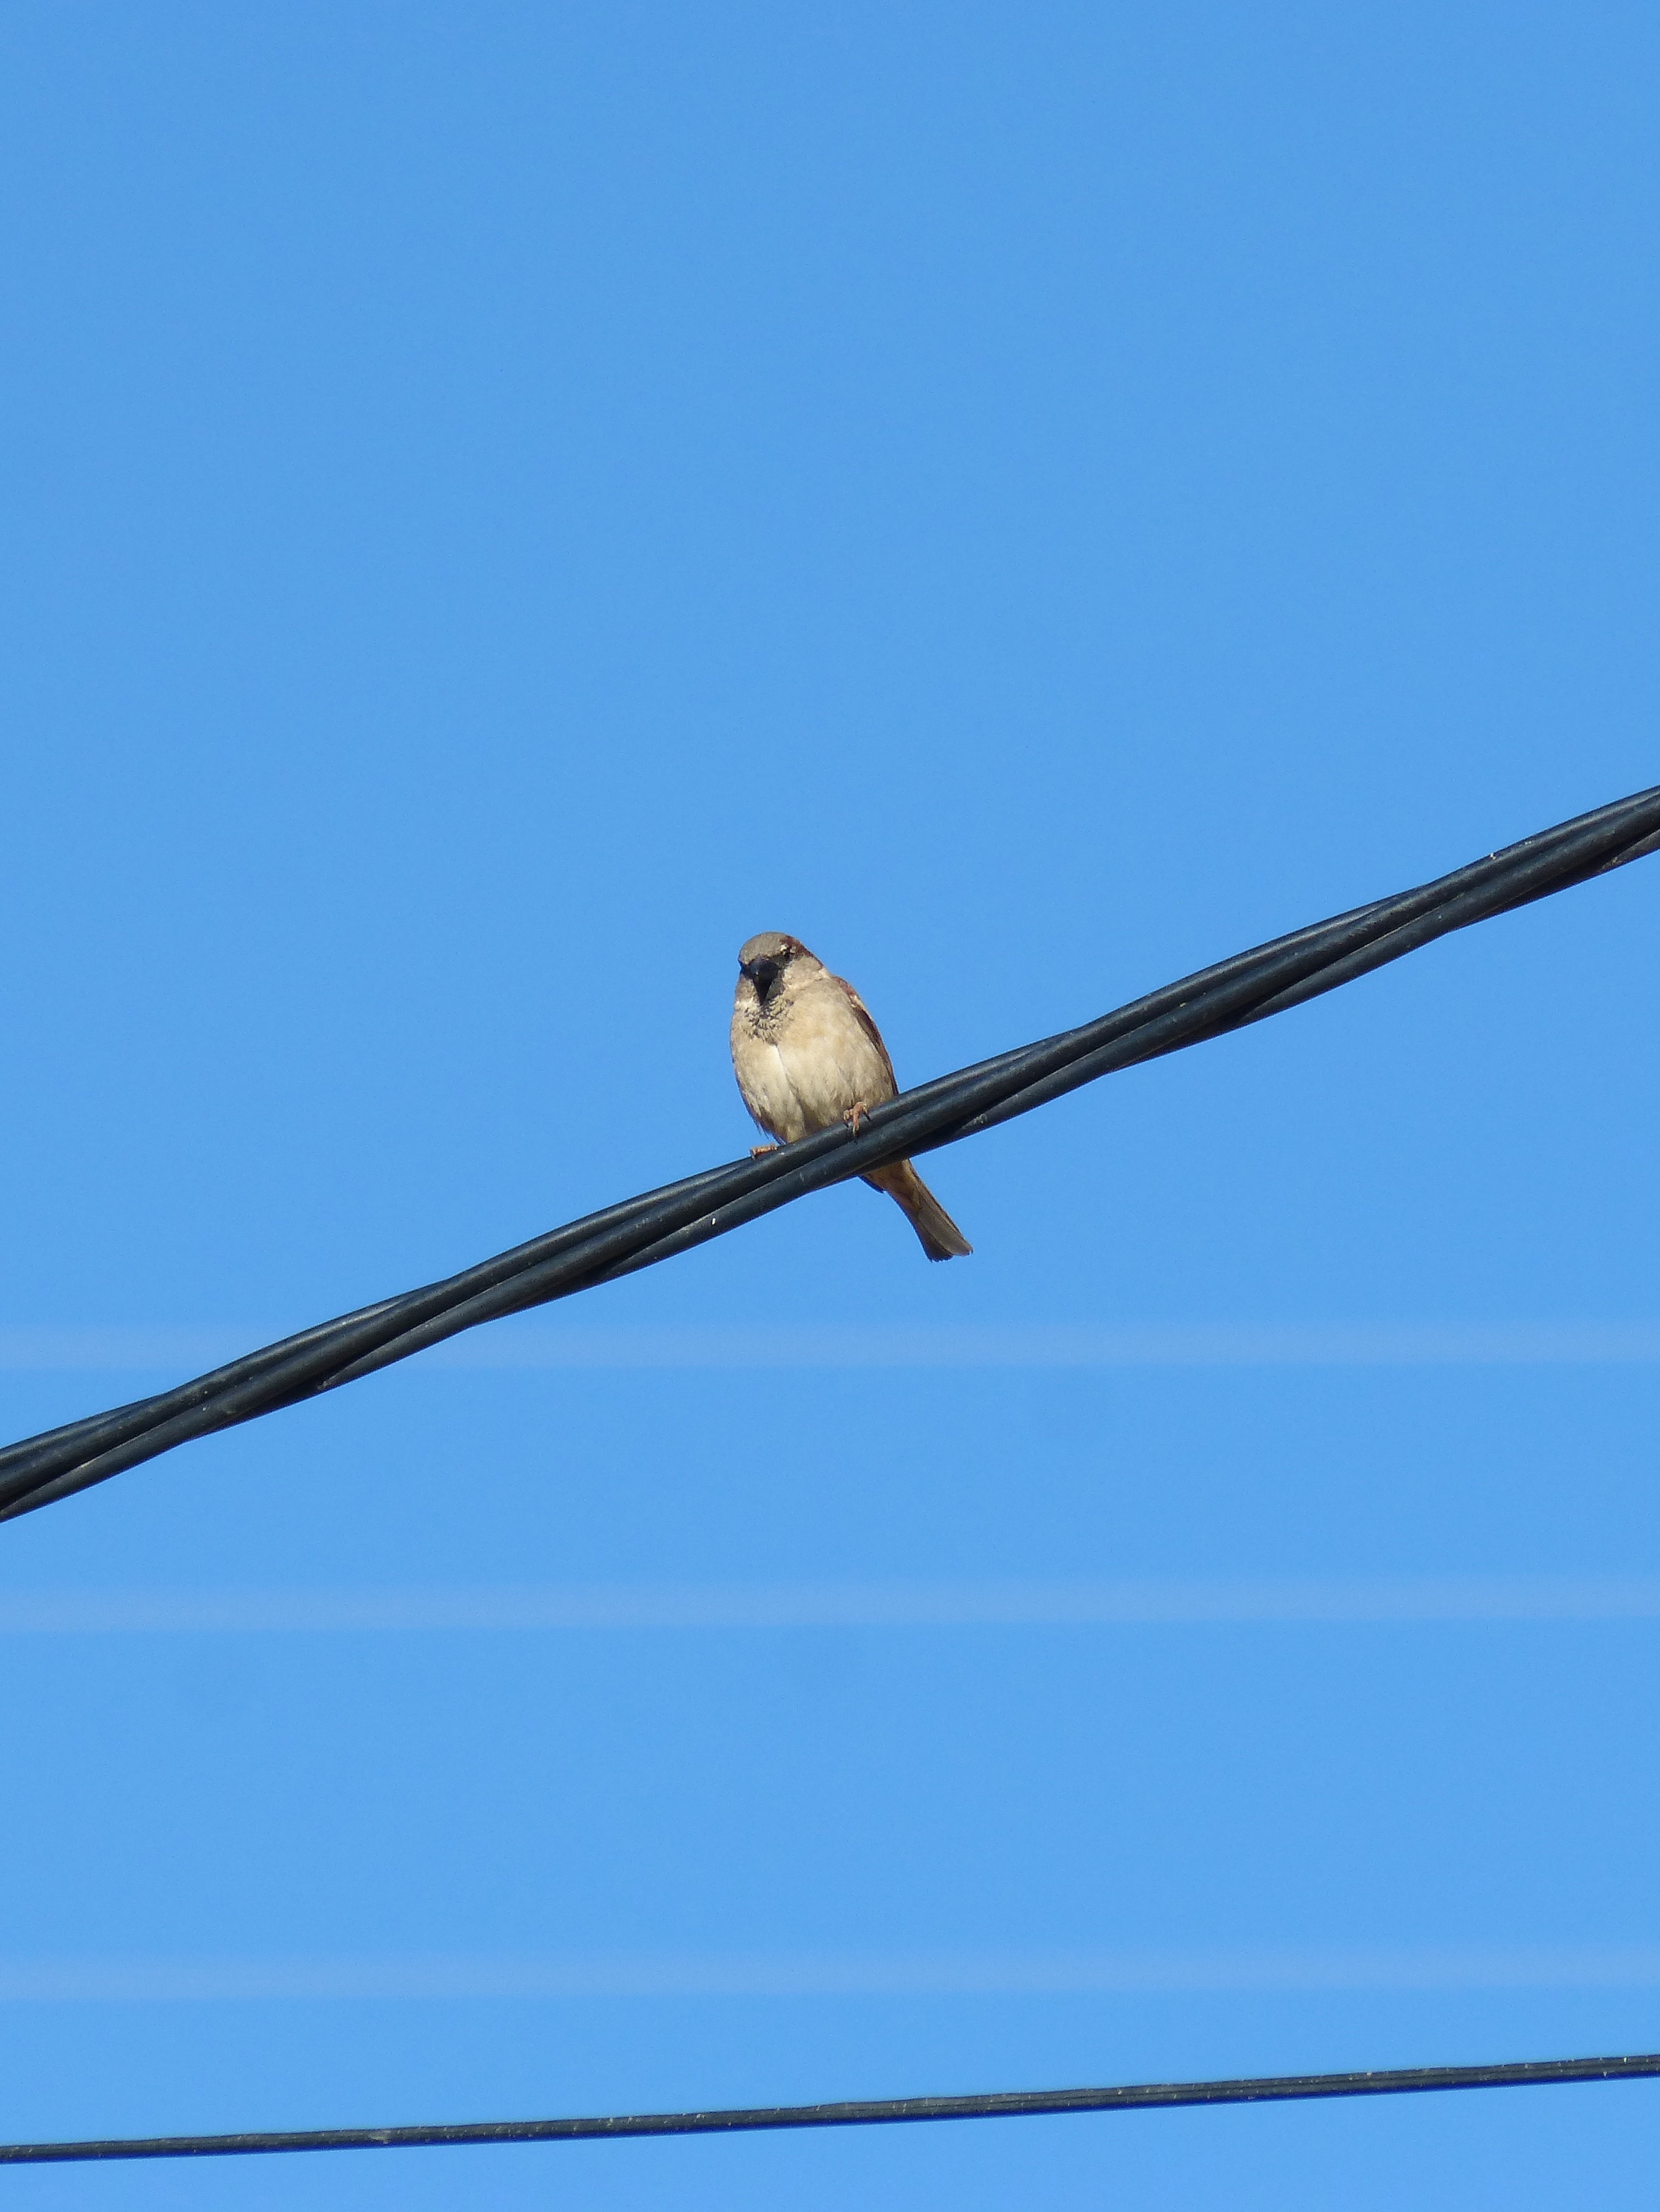
branch, bird, wing, cable, line, beak, blue, blue sky, vertebrate, sparrow, wiring, swallow, perching bird